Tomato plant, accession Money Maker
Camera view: tilt-top (135 deg); turntable rotation: 270 degrees
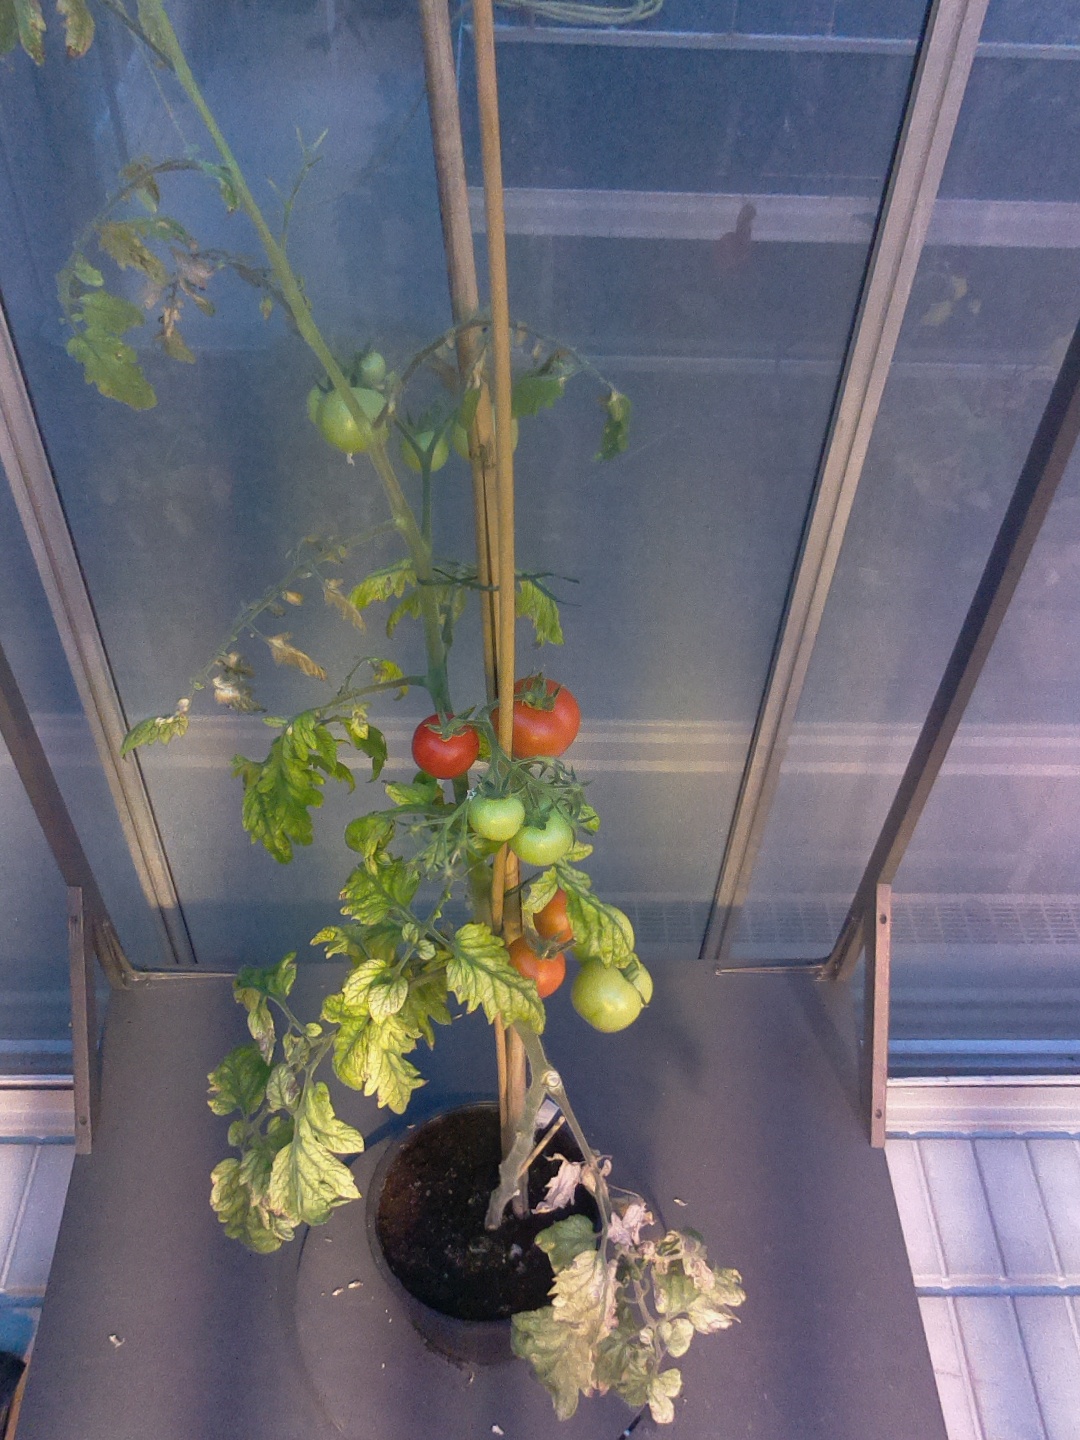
BBCH growth stage 82: 20%-30% of fruits show typical fully ripe color